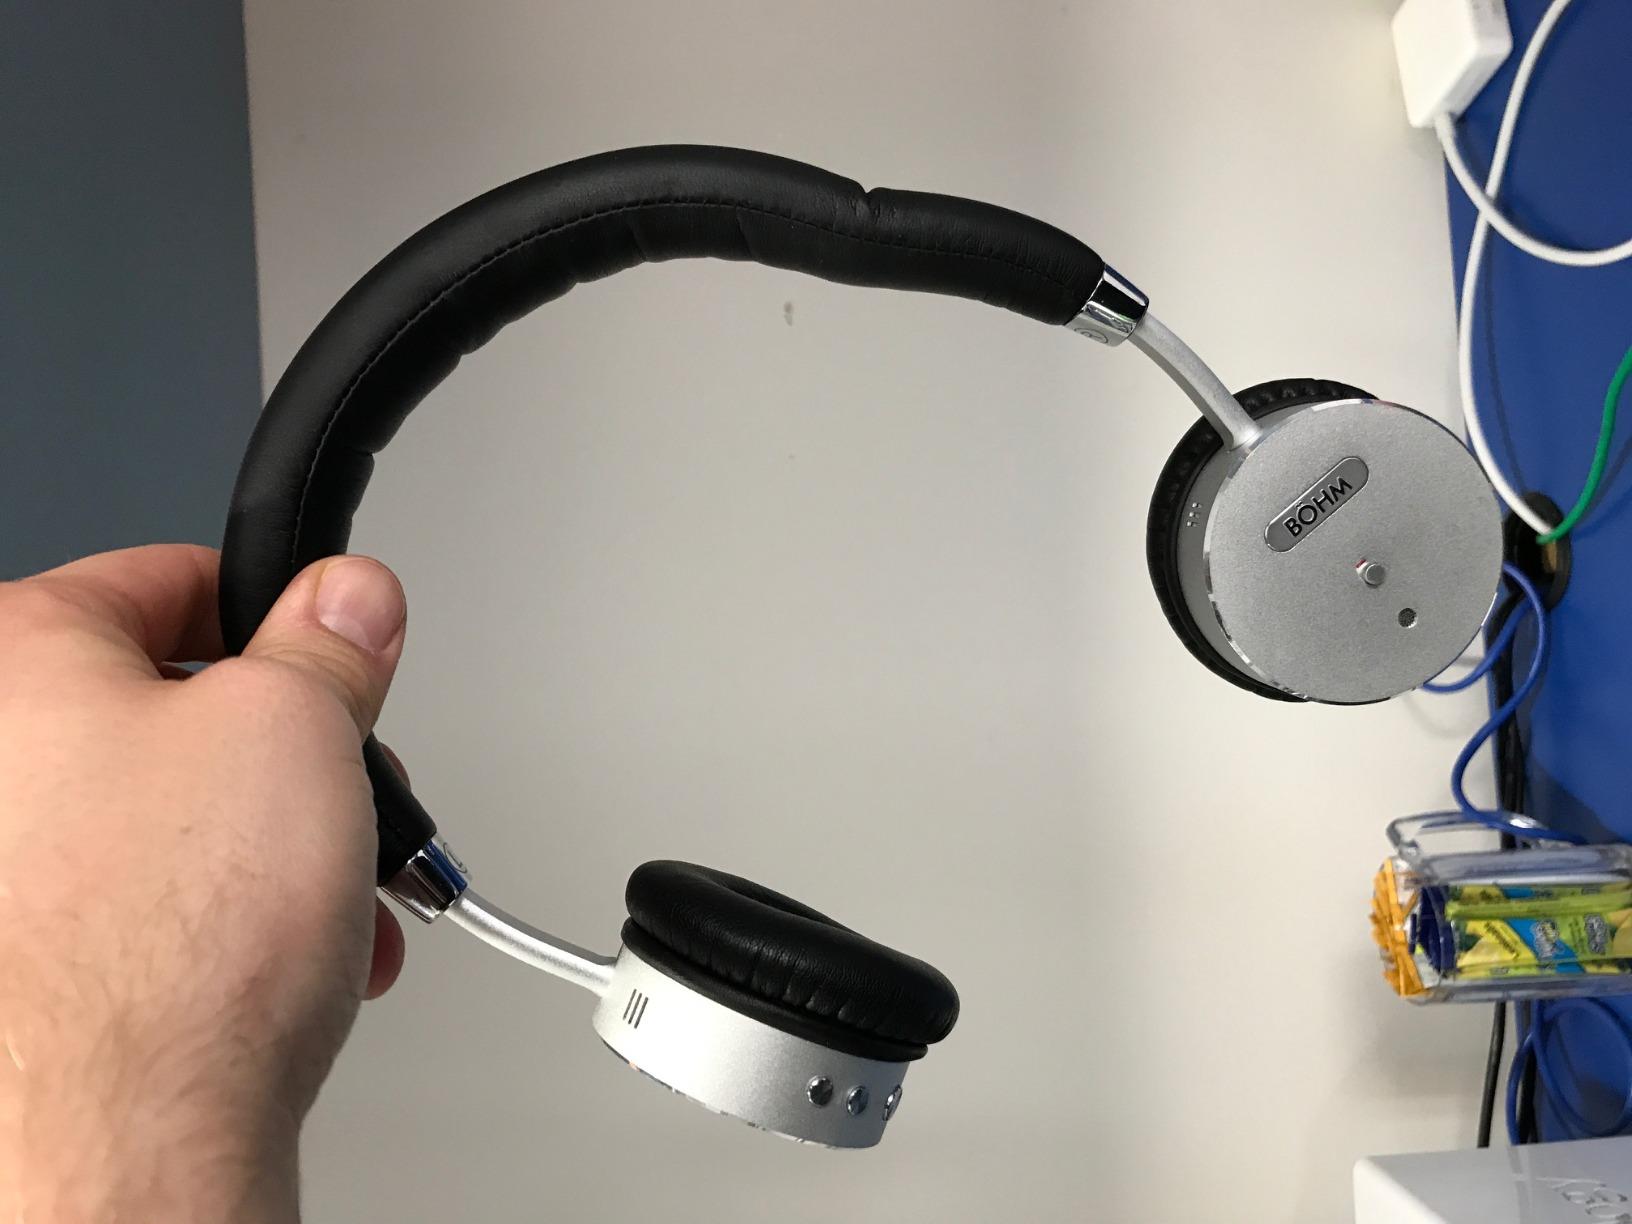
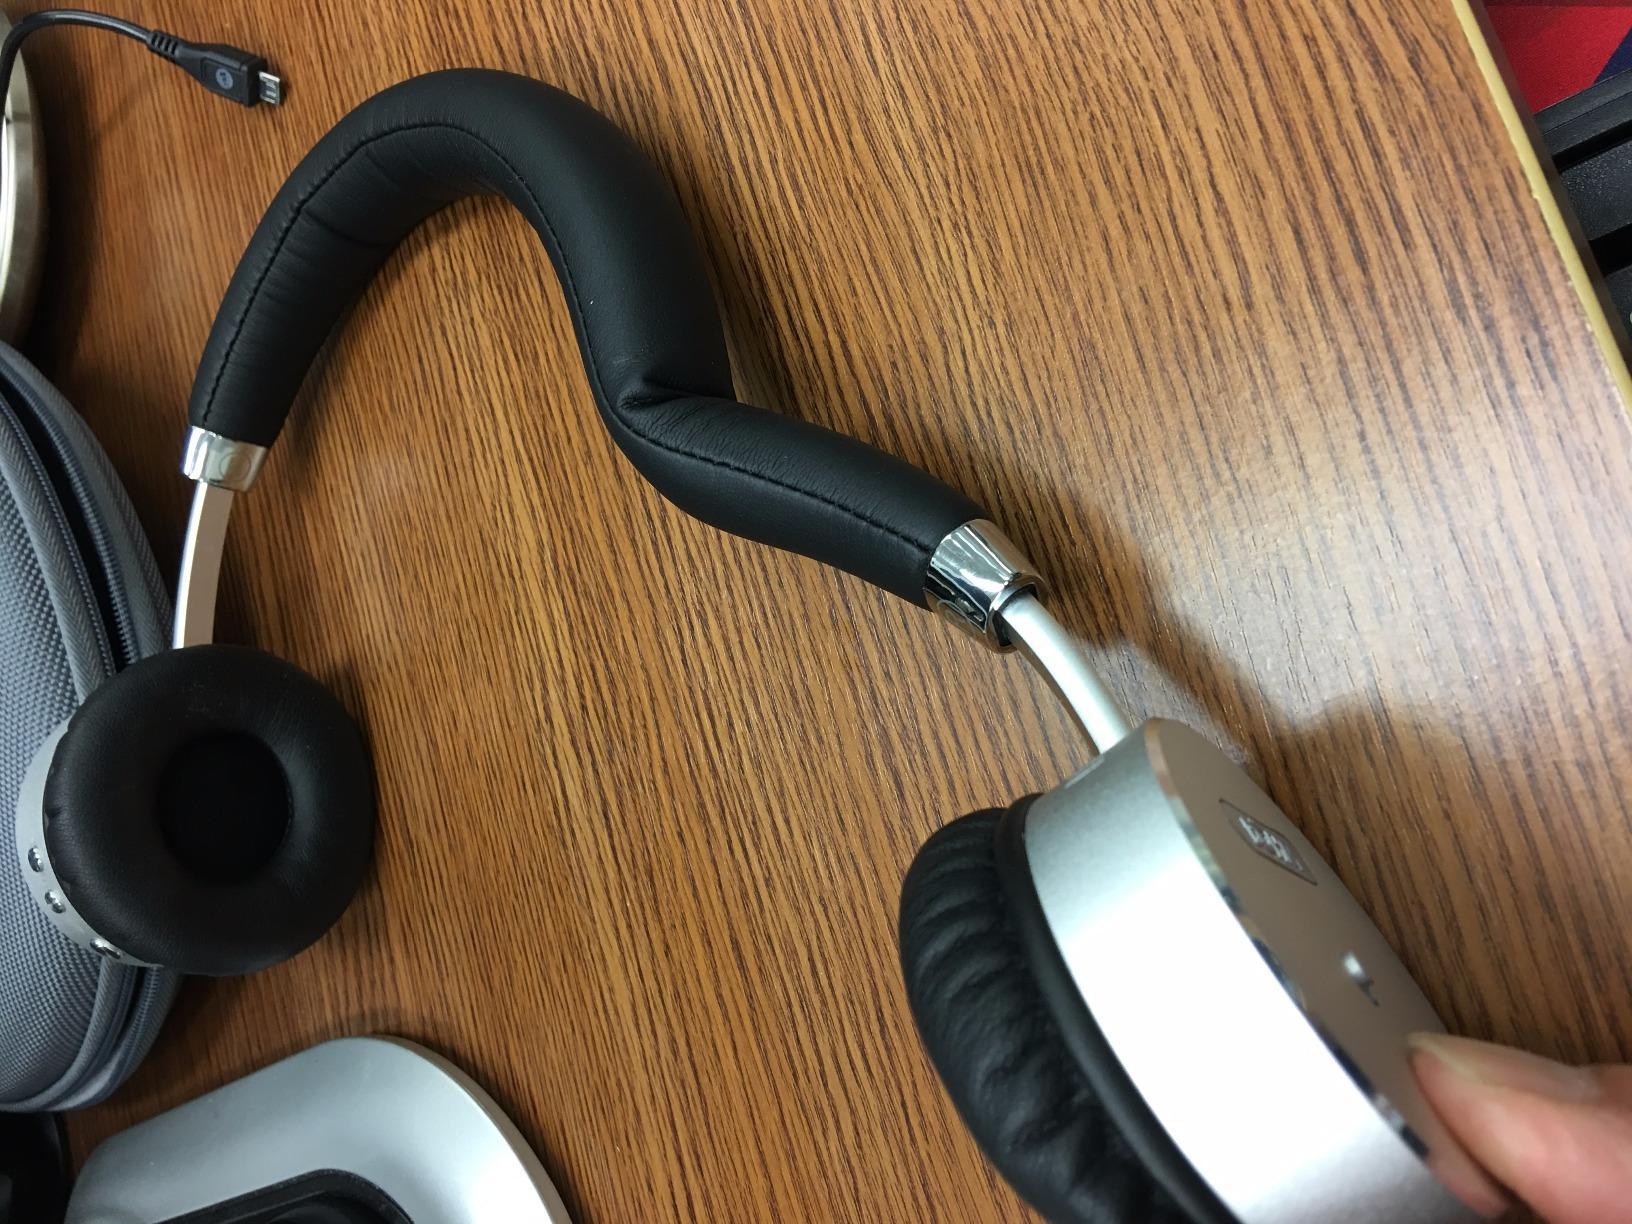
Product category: headphones
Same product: yes